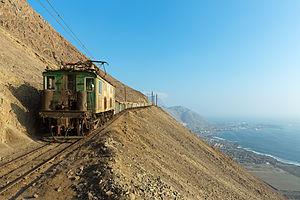
Une locomotive électrique Boxcab GE 289A de la Sociedad Química y Minera de Chile à voie étroite tracte un train de marchandises au-dessus de Tocopilla, au Chili. Il descend vers l'épingle à cheveux Reverso. Polski: Wąskotorowa lokomotywa elektryczna GE 289A Boxcab na czele pociągu towarowego nad chilijskim miastem Tocopilla. Русский: В горах над Токопильей (Чили) один из составов, принадлежащих SQM, двигается по инерции вниз к повороту на Реверсо. Svenska: Ett lokomotiv av typen GE 289A Boxcab åker nedför ett järnvägsräls högt ovanför Tocopilla, Chile. Bamanankan: Laser Towards Milky Ways Centre.jpg/
Tocopilla est une ville et une commune du Chili située dans la région d'Antofagasta. C'est la capitale de la province de Tocopilla et elle se trouve à équidistance des grands centres que sont Antofagasta et Iquique, dans le "Grand Nord". La ville a une population de 23 986 habitants En aymara, tocopilla signifie "grand ravin" ; en effet, elle se trouve à proximité d'une importante faille, aujourd'hui appelée ravin de Barriles, à partir duquel on passe d'une altitude d'environ 2 000 m au port de Puerto de Tocopilla, sur le littoral.